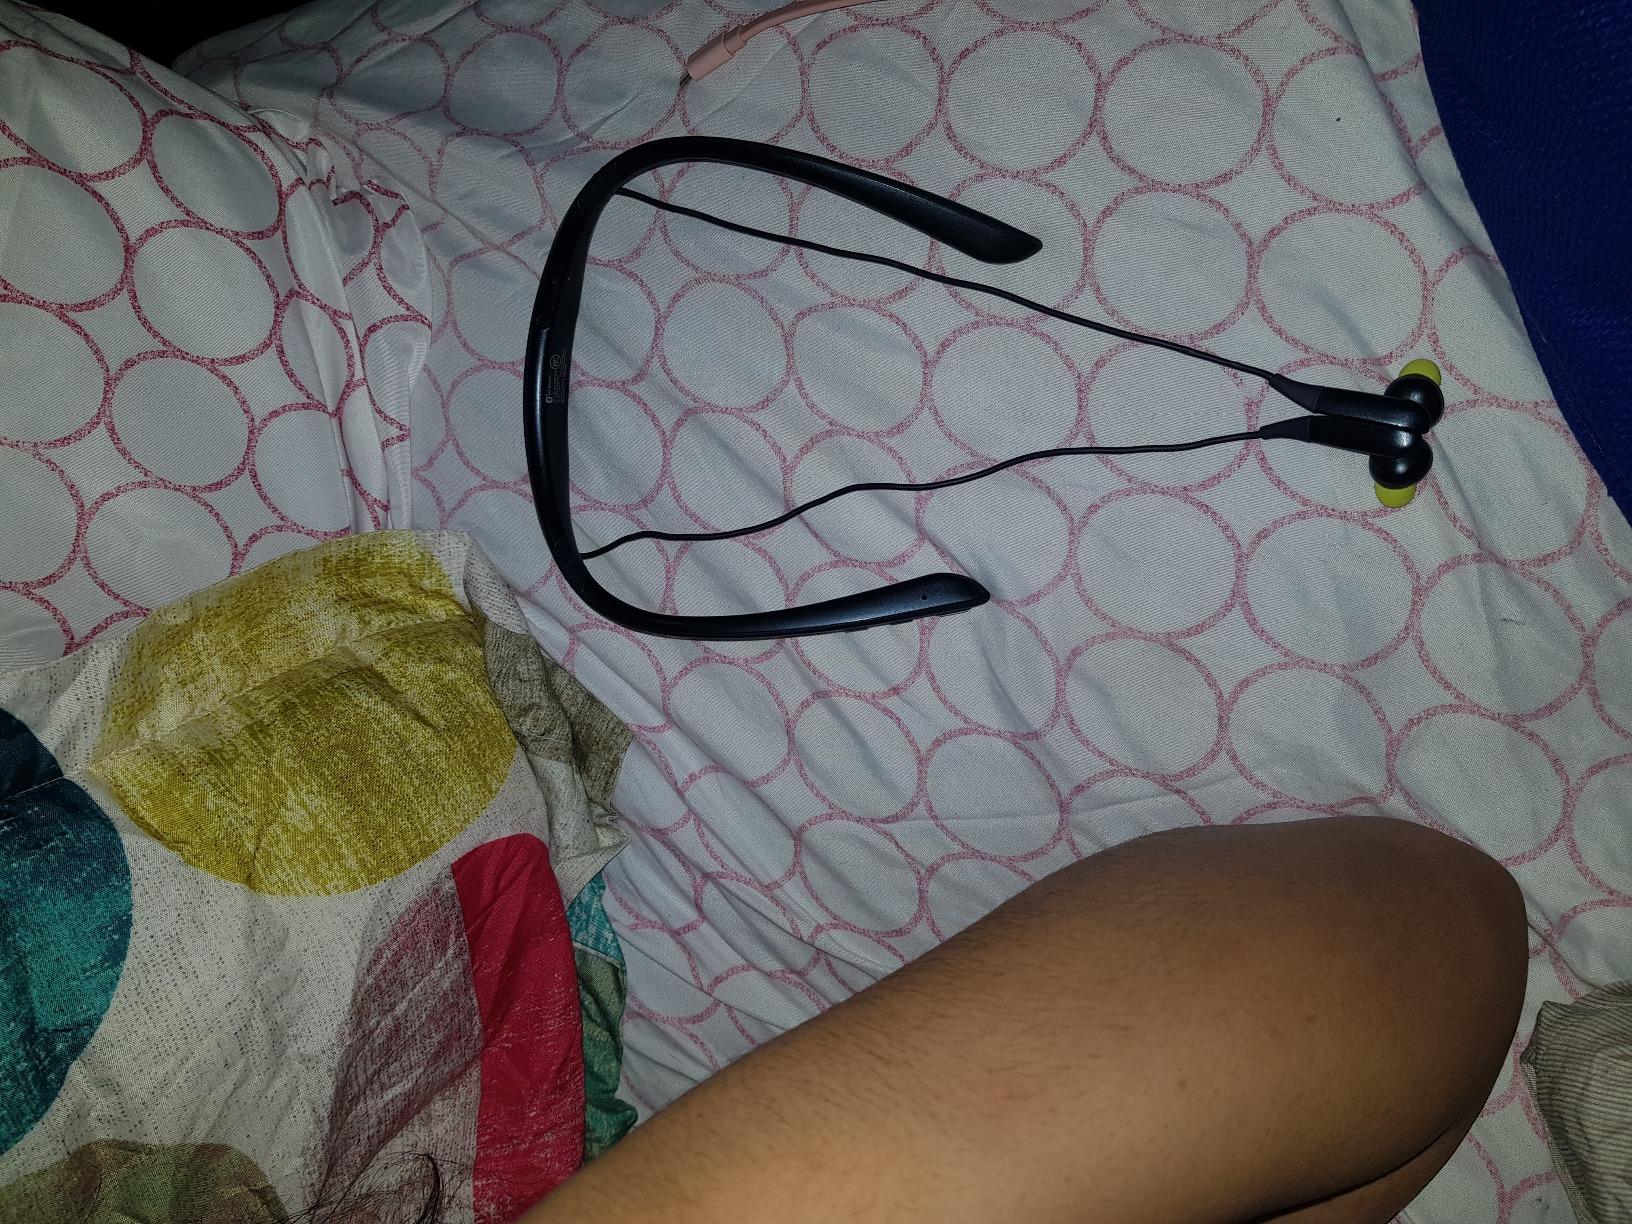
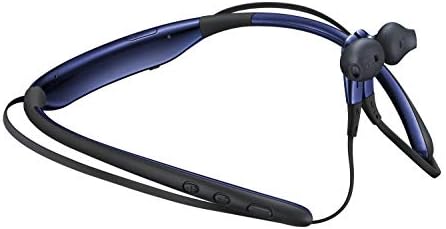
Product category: headphones
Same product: no